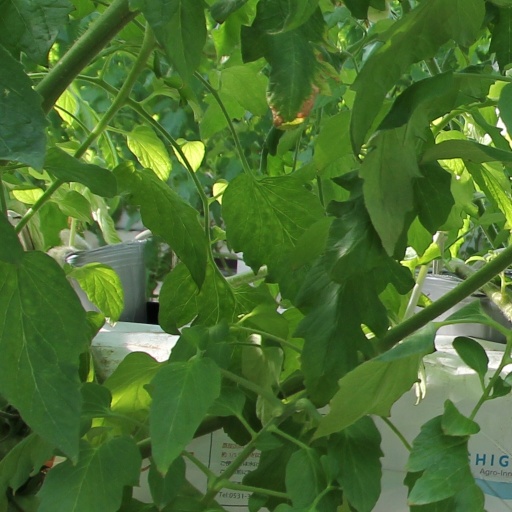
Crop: tomato